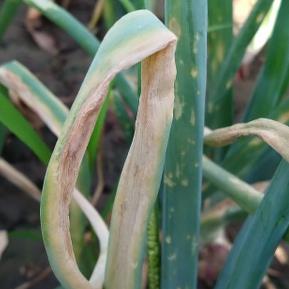
Crop: Onion
Condition: alternaria-d